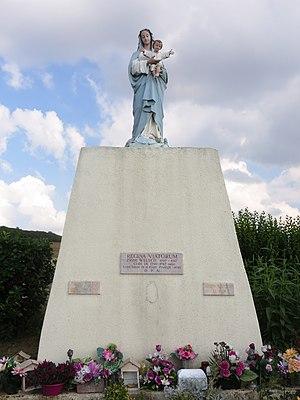
Moncheux statue vierge
Moncheux est une commune française située dans le département de la Moselle en région Grand Est.